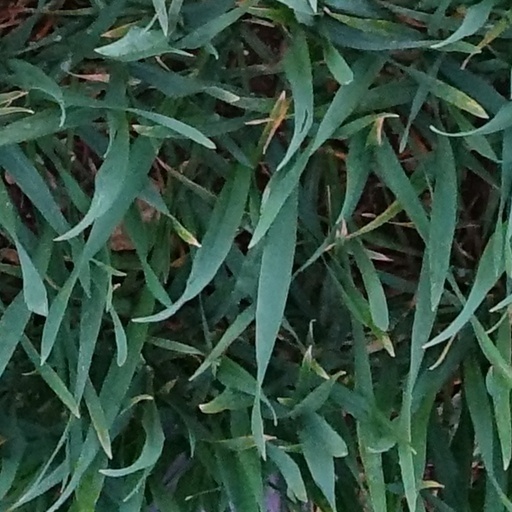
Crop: wheat